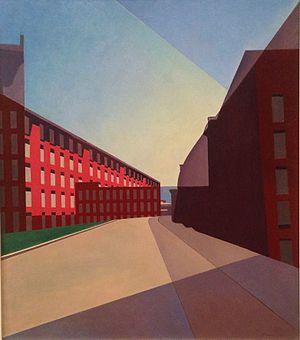
Charles Sheeler, né le 16 juillet 1883 et mort le 7 mai 1965, est un photographe et peintre américain du XXᵉ siècle, et l'un des fondateurs du mouvement du Précisionnisme.